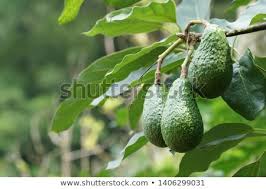
Label: Avocado